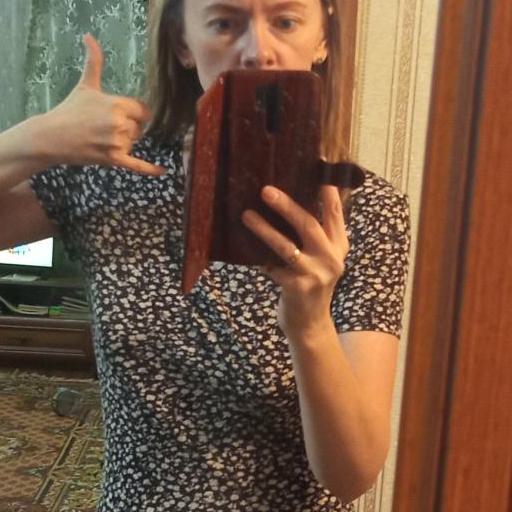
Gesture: no_gesture